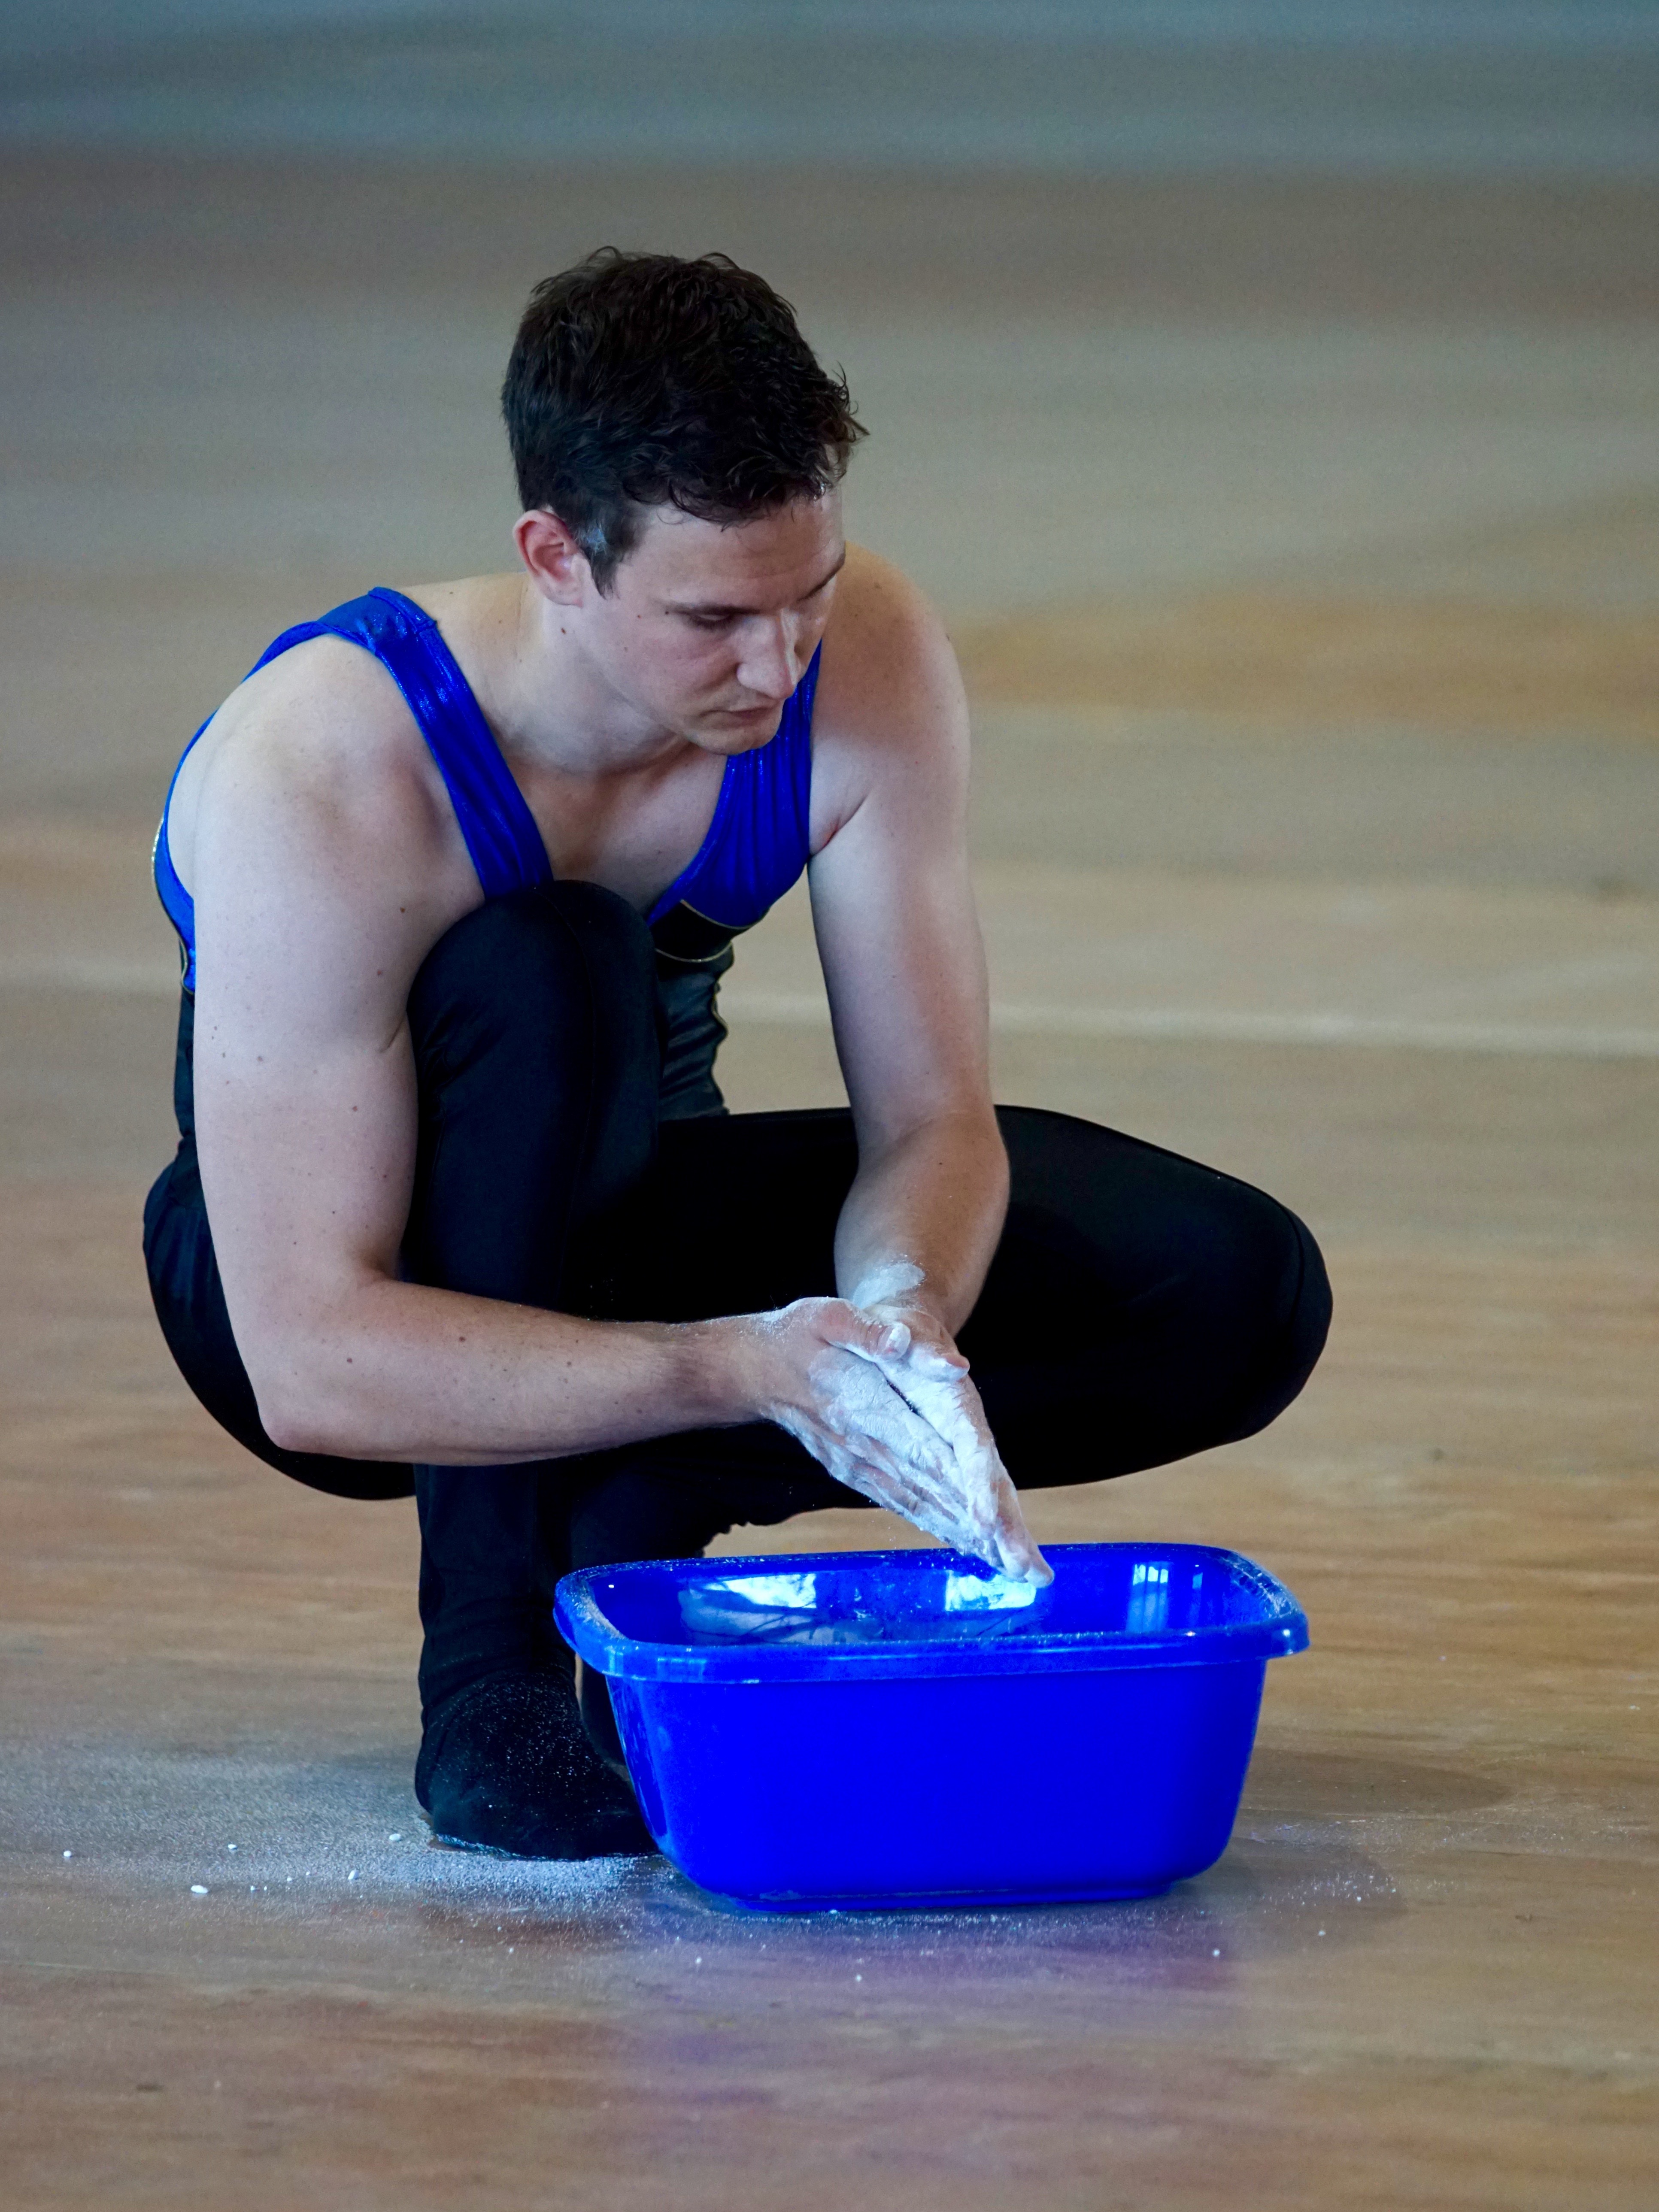
blue, muscle, competition, hands, sports, ball, magnesium, gymnast, human positions, human action, physical fitness